Marina (Polish singer)

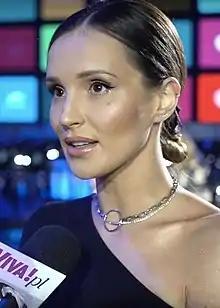
Marina in 2019

Marina Łuczenko-Szczęsna (née Łuczenko; born 3 July 1989), known mononymously as Marina (stylized as MaRina), is a Polish singer.